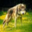
Label: wolf